Wildlife of Costa Rica

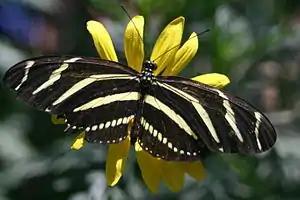
The zebra longwing butterfly

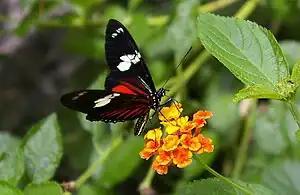
The "Heliconius doris" butterfly

There are about 1,251 species of butterflies and at least 8,000 species of moths. Butterflies and moths are common year round but are more present during the rainy season. Ten percent of known butterfly species worldwide reside in Costa Rica.